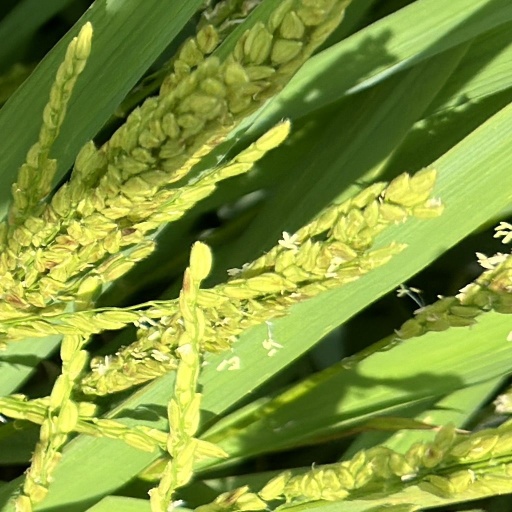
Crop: rice